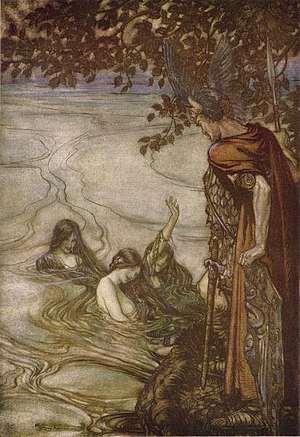
Ragnarok (opera) / Synopsis / Tredje akt
Rhindøtrene advarer Siegfried. Maleri af Arthur Rackham (1912).
Ragnarok er den sidste i opera i Richard Wagners tetralogi, Der Ring des Nibelungen. Den fik premiere i Bayreuther Festspielhaus den 17. august 1876, som en del af den første komplette opførelse af Ringen.